Question: Please indicate a possible affordance area of baseball bat that can be used for swinging
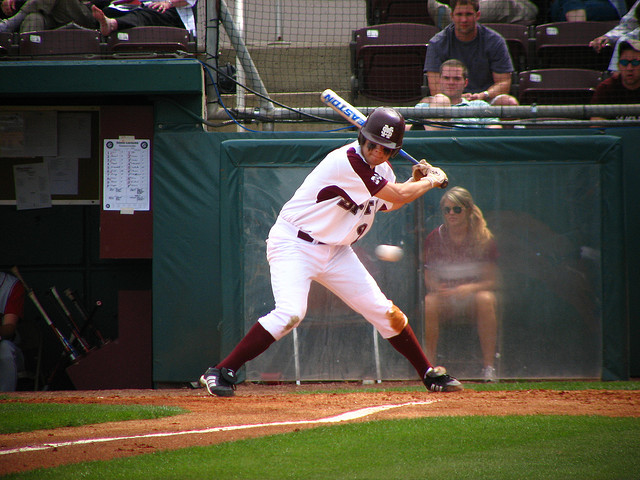
Answer: [399.538, 147.907, 451.077, 187.421]